Rowley Richards

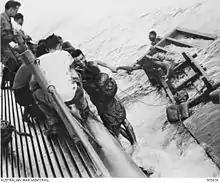
Submarine picking up surviving British and Australian prisoners who were on the "Rakuyo Maru", a Japanese transport which it had sunk three days earlier

On 27 August 1940, Richards joined the Second Australian Imperial Force (AIF), and was allotted the AIF service number NX70273. He was appointed Regimental Medical Officer of the 2/15th Field Regiment, an artillery unit of the ill-fated 8th Division, on 18 November 1940, and embarked for Singapore with his unit on 29 July 1941. During the Malayan campaign, Richards coordinated the medical care for his unit, which fought gallantly but unsuccessfully to stem the Japanese advance on Singapore. He became a prisoner of war of the Japanese when Singapore fell on 15 February 1942.